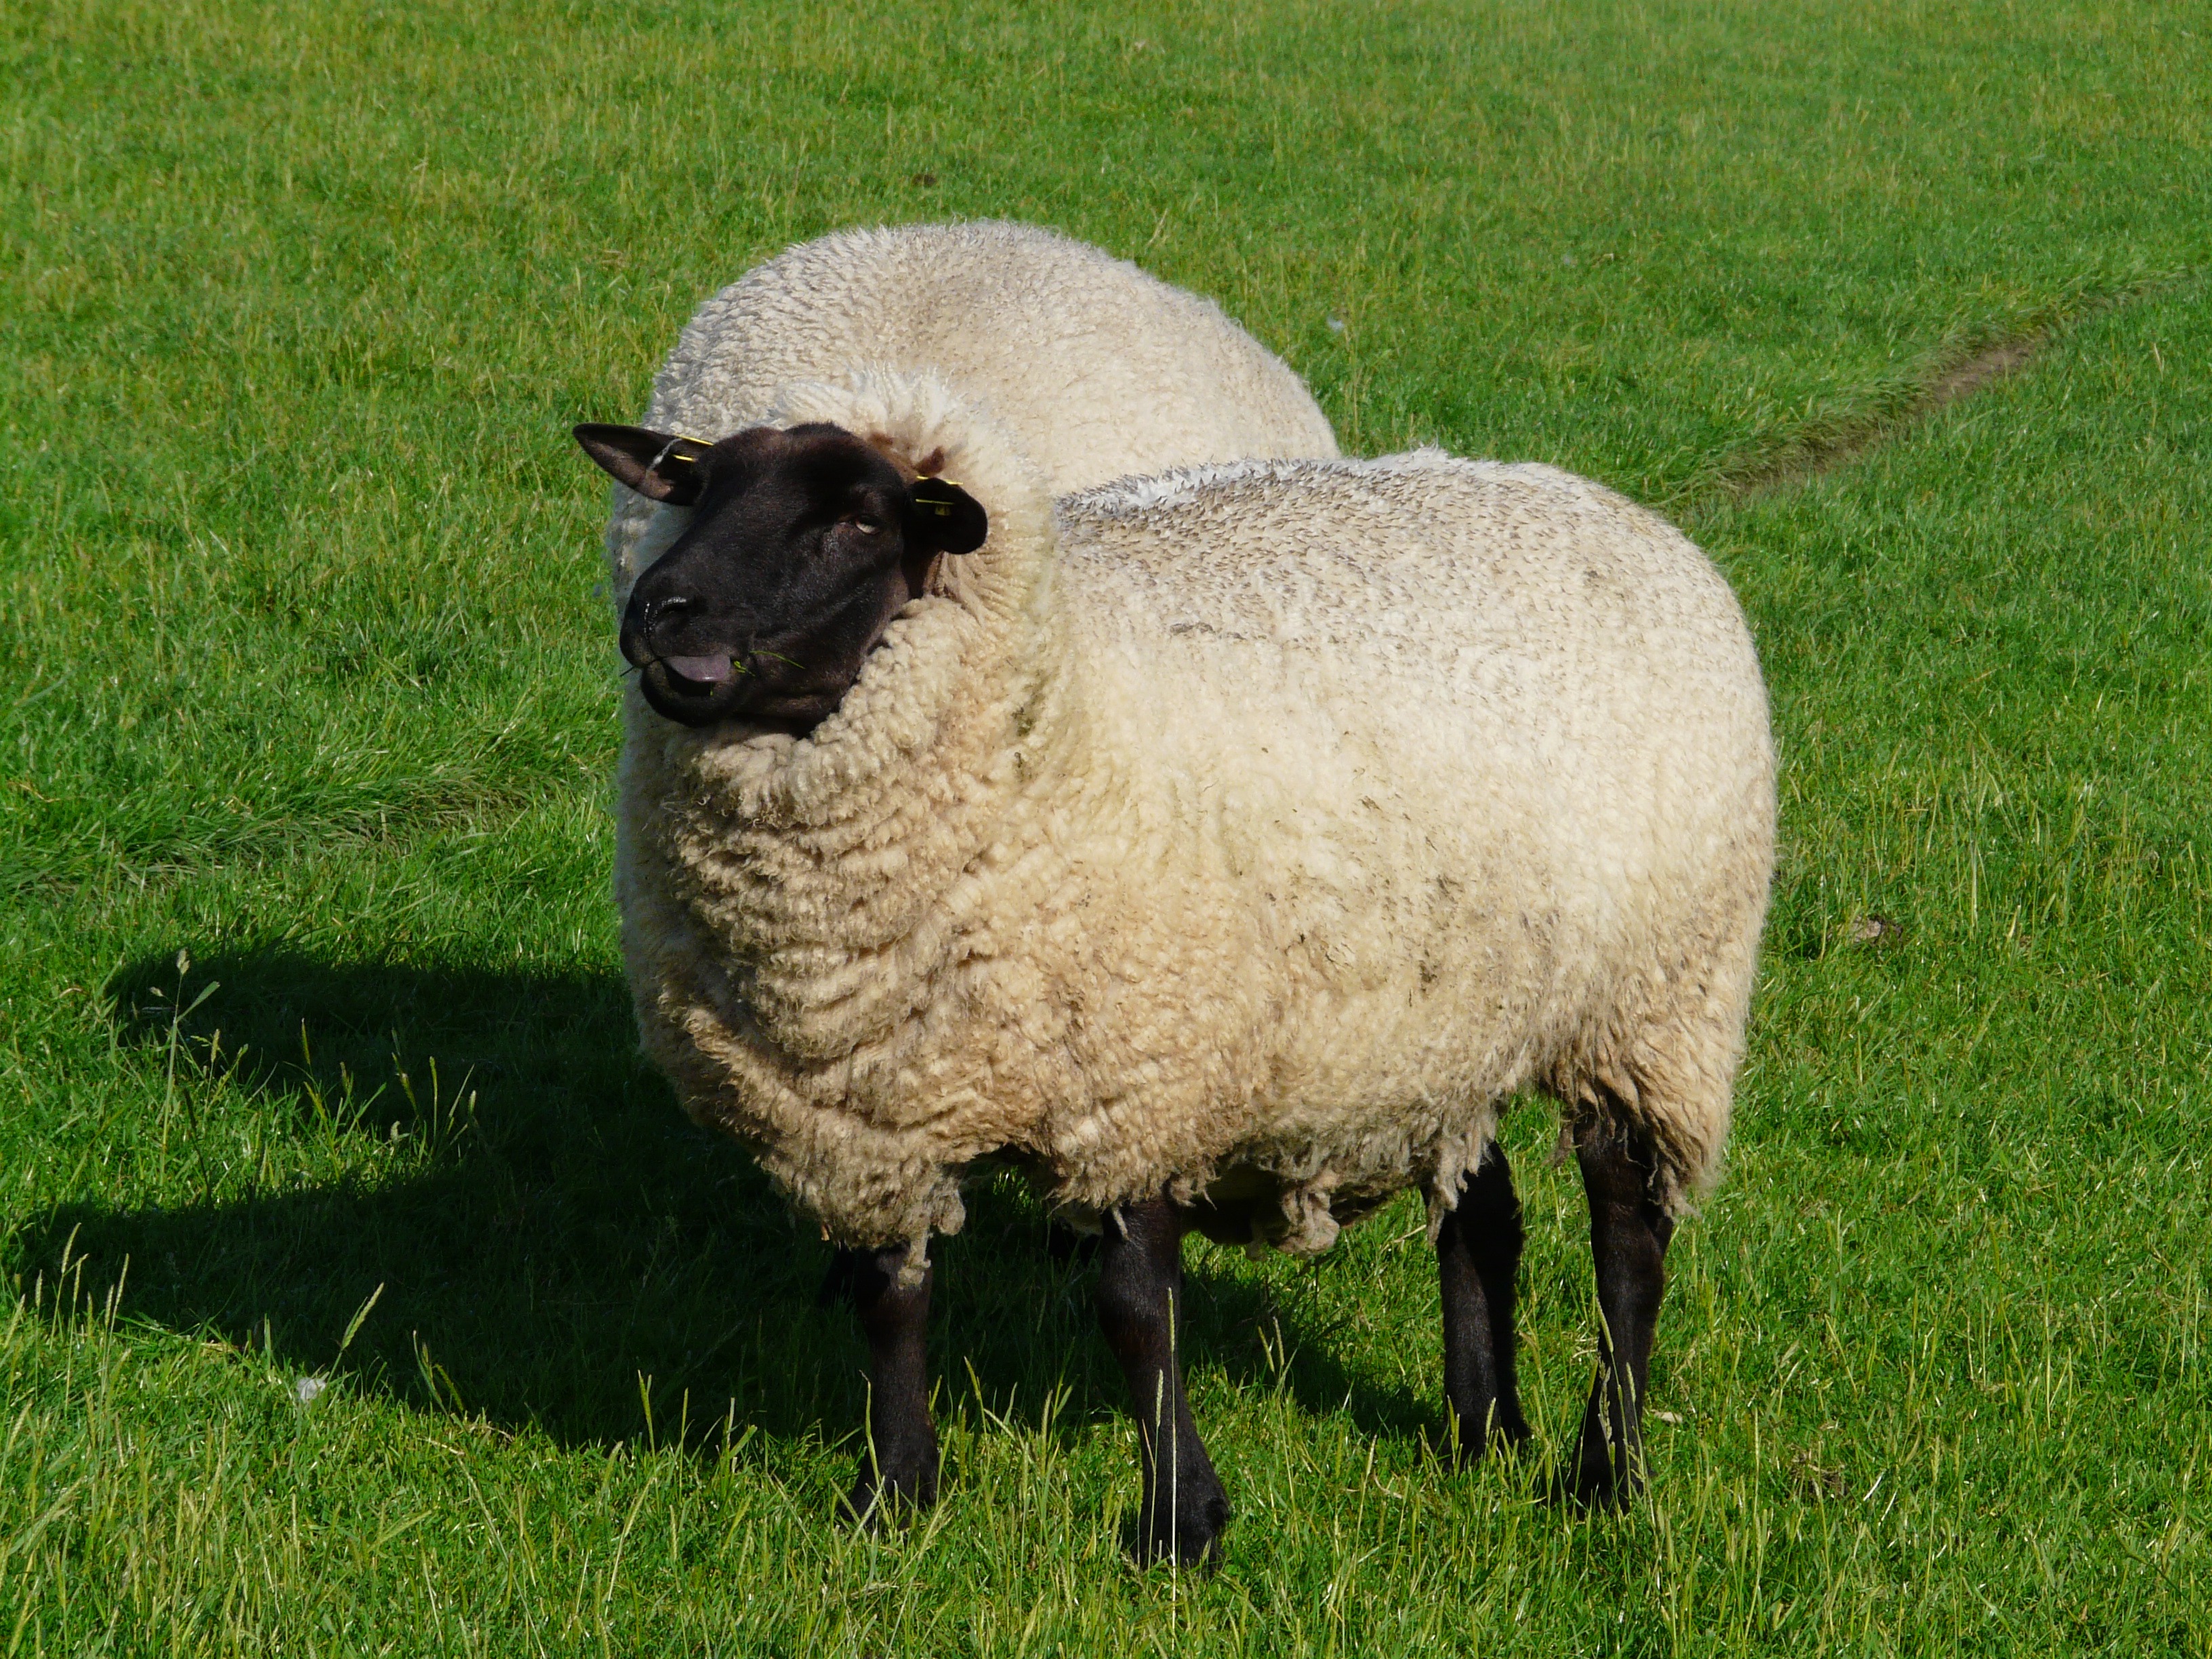
landscape, grass, field, meadow, pasture, grazing, sheep, fresh, mammal, rest, wool, fauna, relaxation, happy, grassland, vertebrate, funny, sheeps, idyll, north sea, chill out, dike, chew, cow goat family, rh n sheep